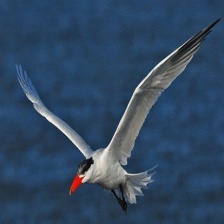
Species: CASPIAN TERN
Scientific name: HYDROPROGNE CASPIA